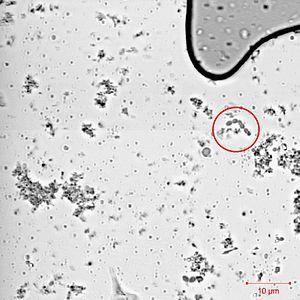
Image représentant une agglomération de chaînes de Streptococcus thermophilus prise à l'aide d'un microscope confocal ZEISS LSM 780 (avec echelle)
Le streptocoque thermophile est une bactérie alimentaire, thermophile, présente seulement dans la fermentation du lait, où elle est notamment utilisée en association avec la bactérie Lactobacillus delbrueckii subsp. bulgaricus pour la fabrication du yaourt.